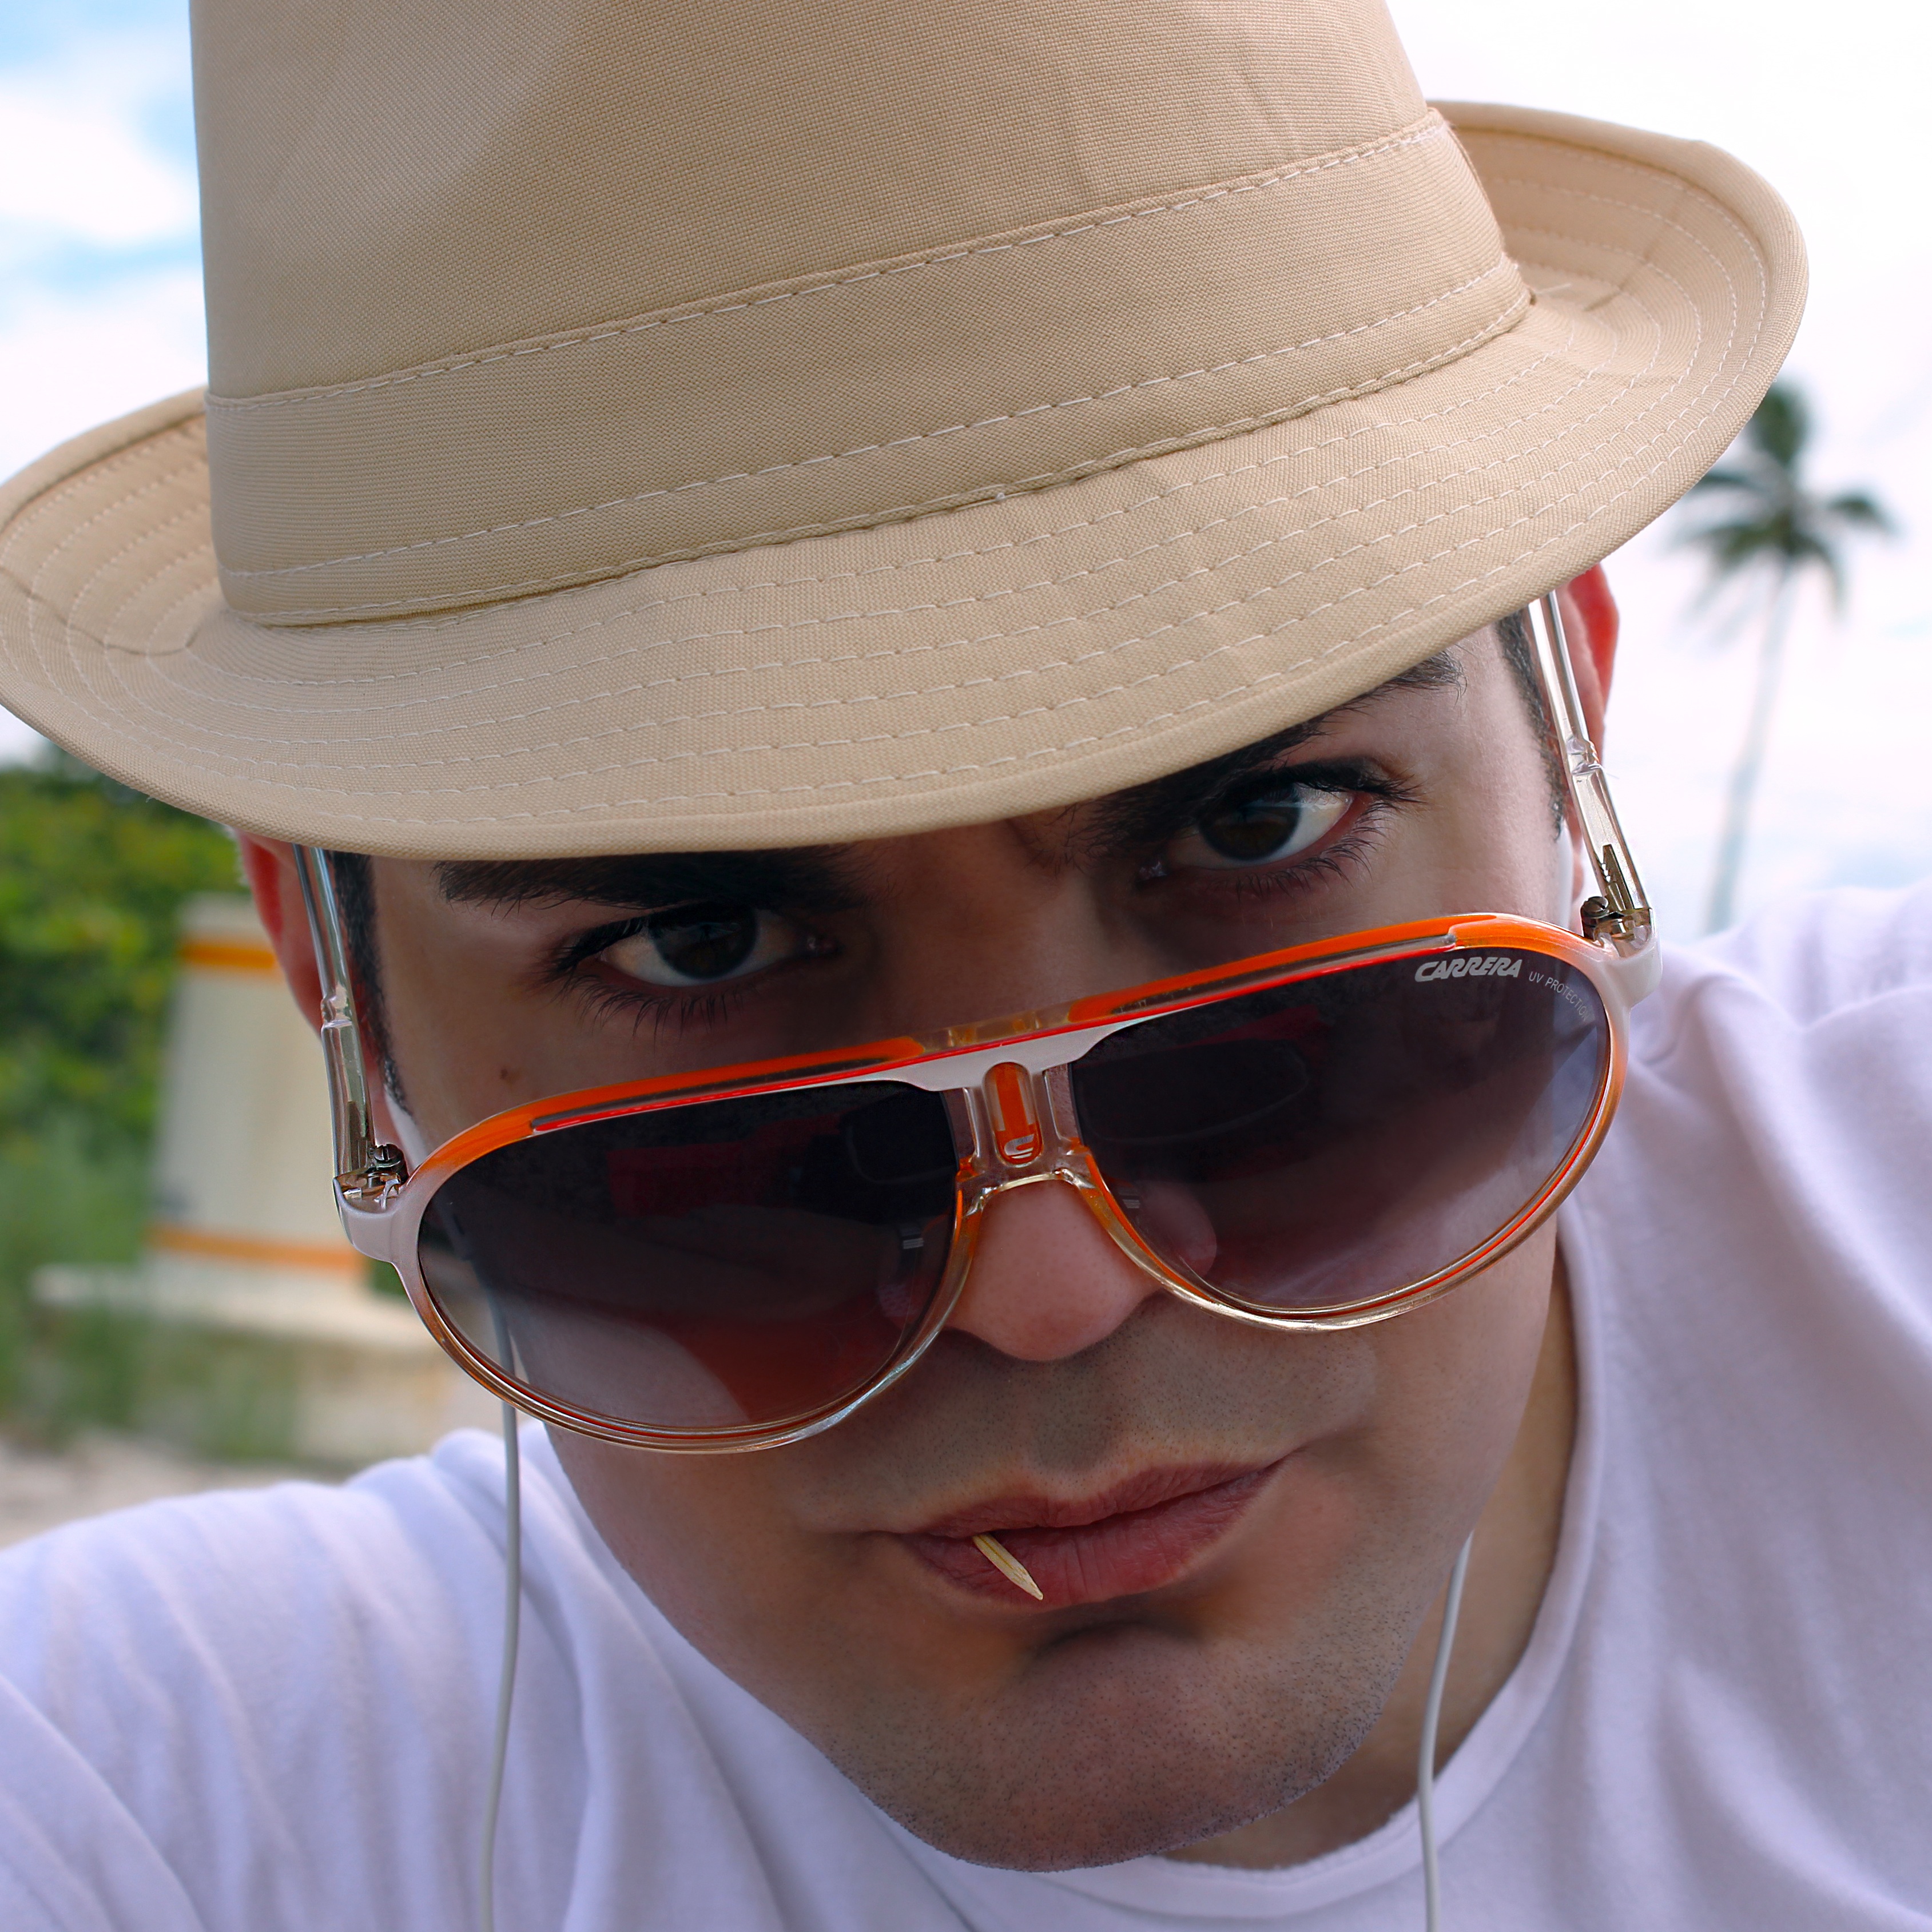
man, hair, boy, looking, summer, male, guy, portrait, model, young, sunglass, hat, fashion, clothing, lifestyle, headgear, hairstyle, posing, face, men, eyes, one, cool, sunglasses, glasses, cap, look, moustache, pose, eyewear, passion, sexy, style, modeling, handsome, strong, casual, attractive, facial, perfect, fedora, stylish, sensual, sensuality, facial hair, fashion accessory, vision care